Brugg

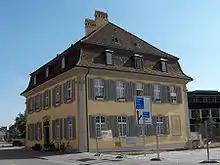
"Stadthaus" (Palais Frölich), seat of the town council and the town's administration

In lieu of a town meeting, the "Einwohnerrat" (residents' council) has represented the wishes of its electorate since 1965. The council is composed of 50 members and is empowered to authorize all decisions relevant to the town's tax rate, budget, annual report, and credit. It can also pass regulations. All members of the council are chosen for four-year terms through a proportional-representation-based electoral process.